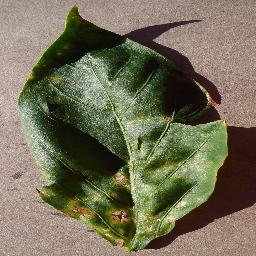
Label: Pepper,_bell___Bacterial_spot